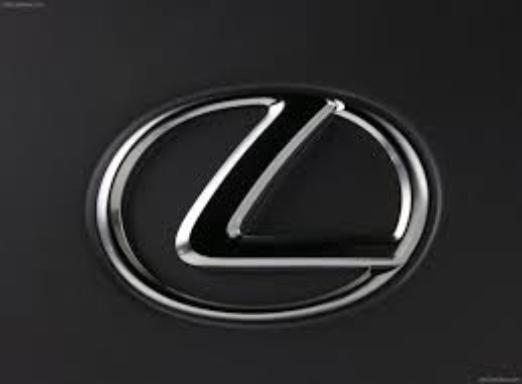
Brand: lexus-1
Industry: Transportation